Mike Douglas

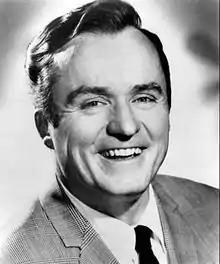
Douglas in 1966

Michael Delaney Dowd Jr. (August 11, 1920 – August 11, 2006), known as Mike Douglas, was an American "Big Band" era singer, entertainer, television talk show host of "The Mike Douglas Show", and actor.